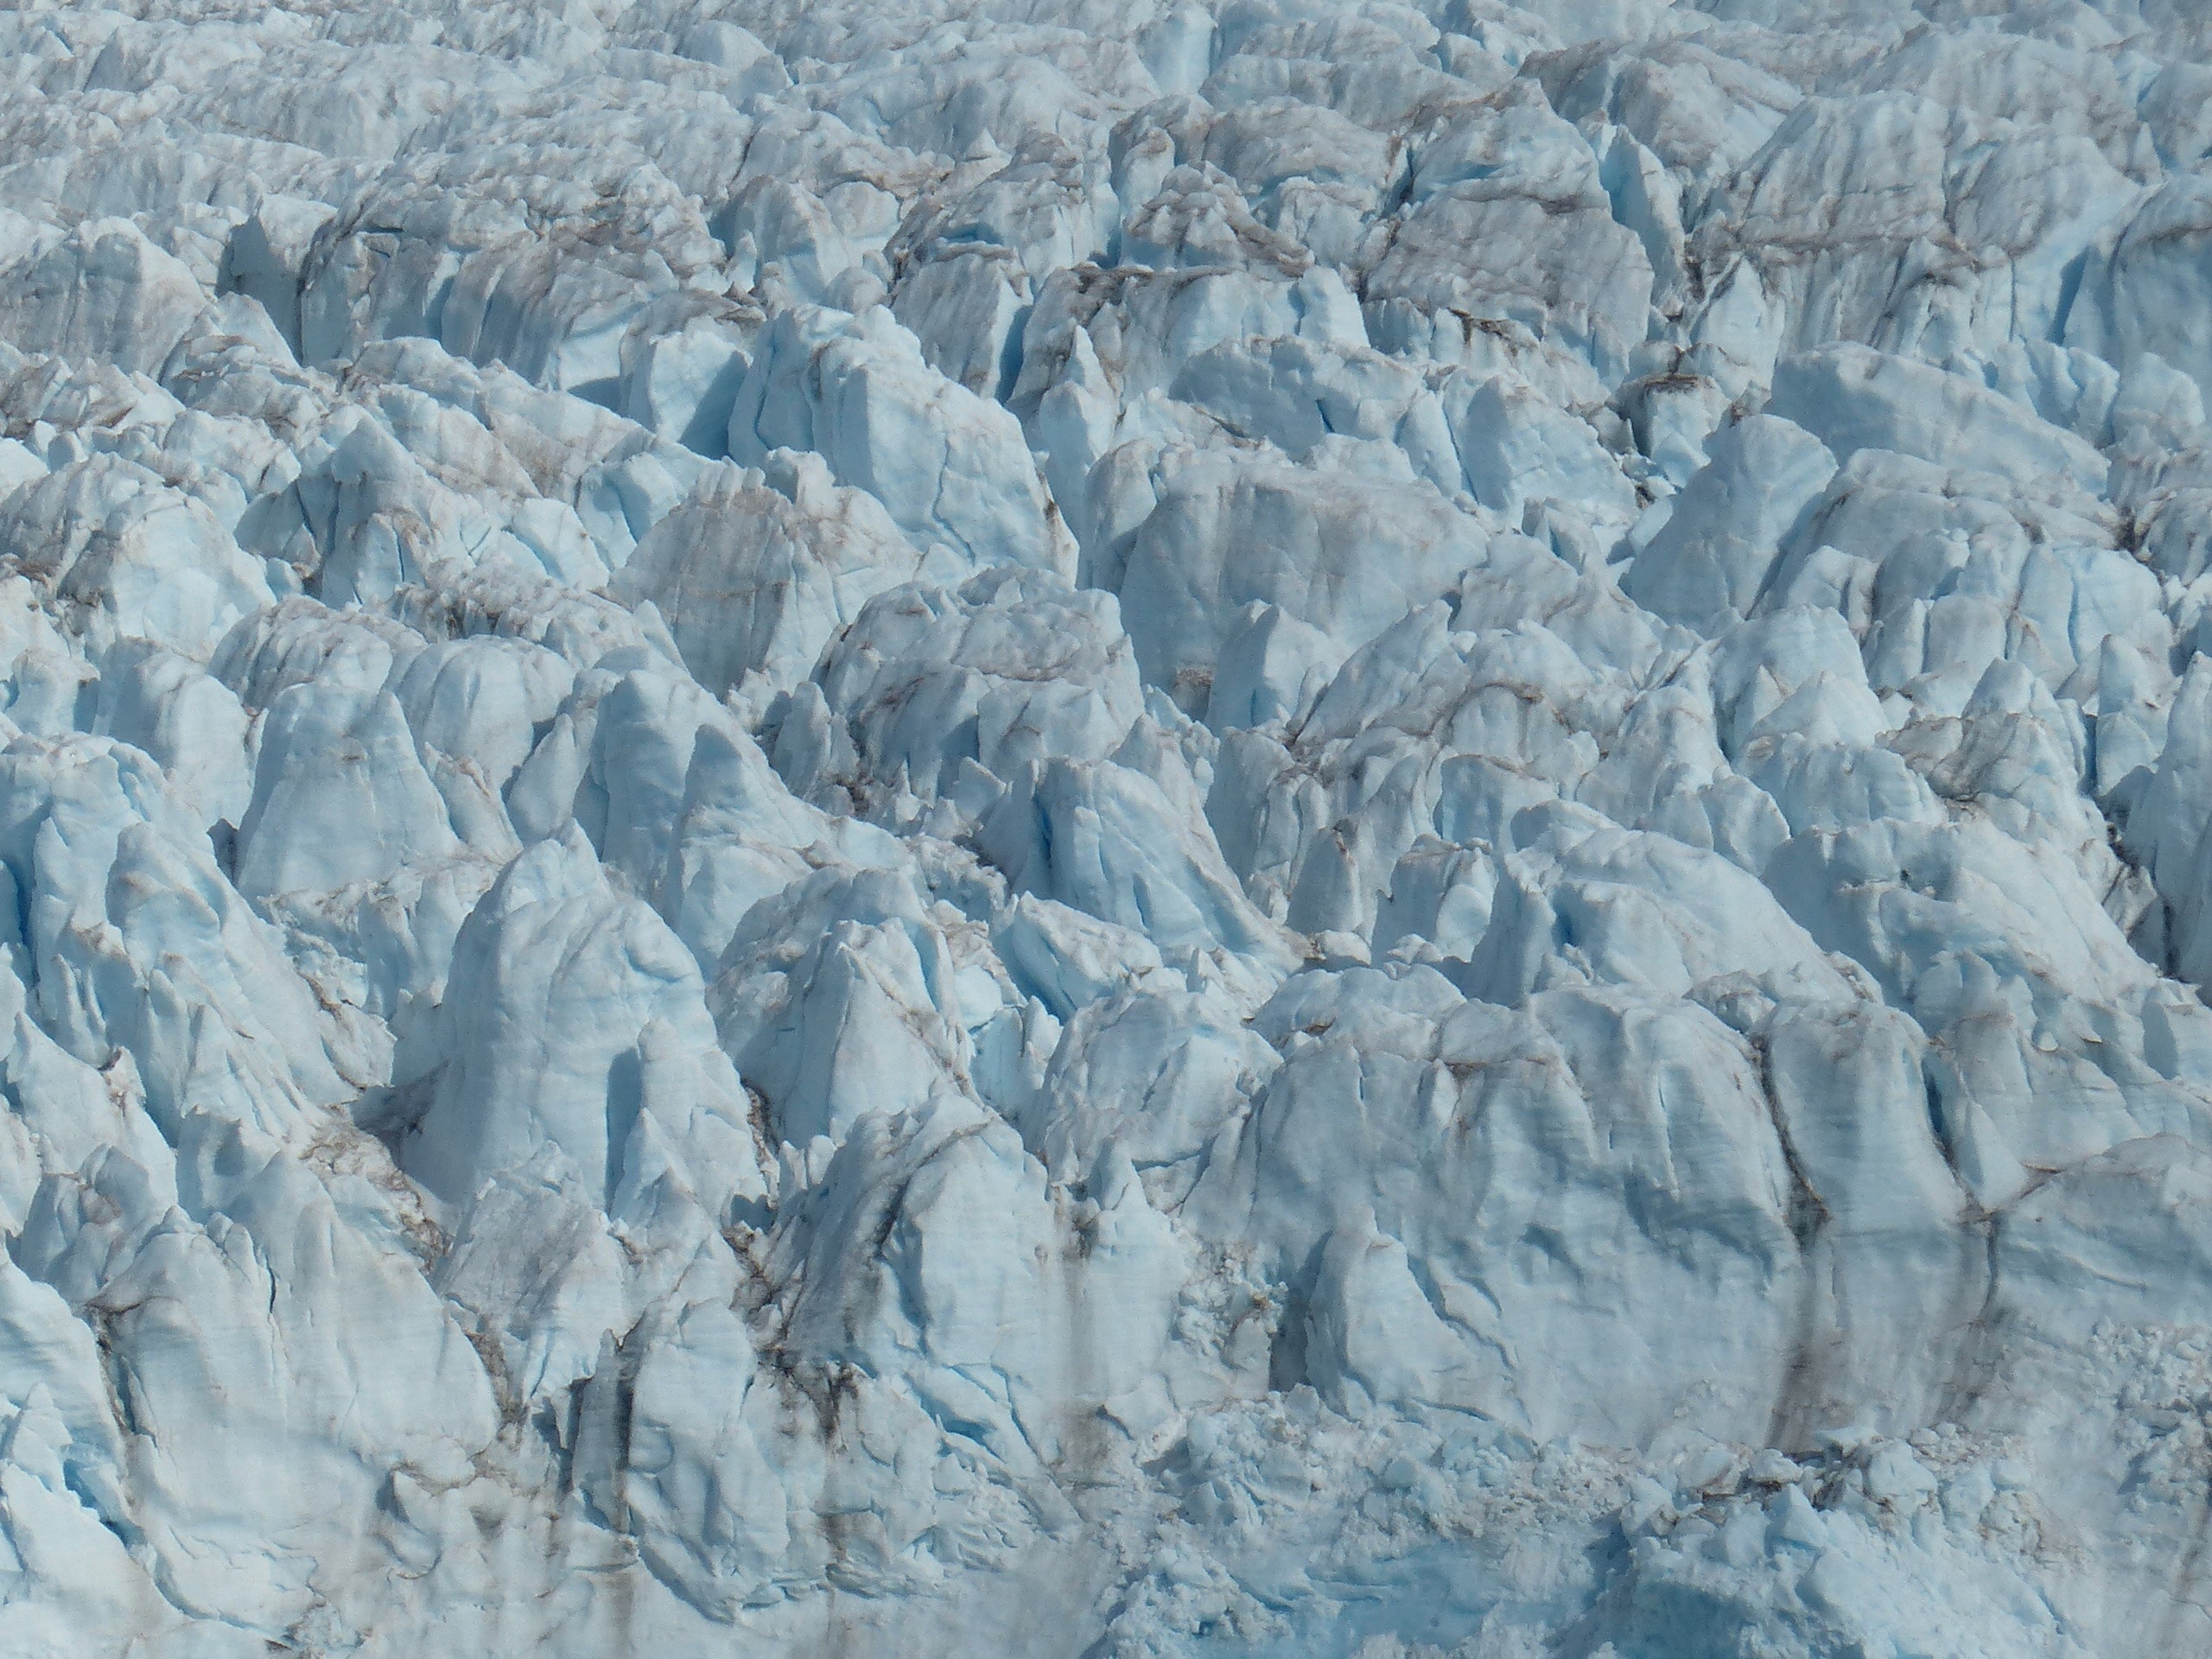
nature, cold, mountain range, formation, ice, glacier, frozen, arctic, badlands, moraine, landform, arctic ocean, spitsbergen, geographical feature, glacial landform, geological phenomenon, ice cap, polar ice cap